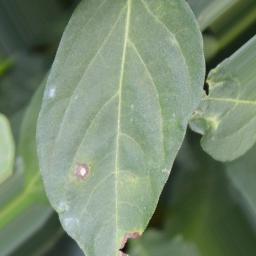
Label: cercospora